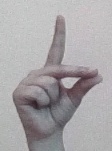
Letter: ta